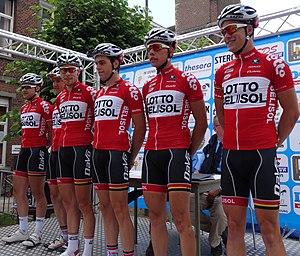
Reportage photographique réalisé le mercredi 25 juin à l'occasion du départ et de l'arrivée de l'Internationale Wielertrofee Jong Maar Moedig 2014 à Oetingen (Gooik), Belgique.
La 30ᵉ édition de l'Internationale Wielertrofee Jong Maar Moedig a eu lieu le 25 juin 2014, le même jour que Halle-Ingooigem. La course fait partie du calendrier UCI Europe Tour 2014 en catégorie 1.2. Sur un circuit constitué de plusieurs boucles autour d'Oetingen, Gijs Van Hoecke a terminé le parcours de 170 km en 4 h 5 min 31 s. Il est suivi deux secondes plus tard par Loïc Vliegen, arrivé également second trois jours plus tôt à la Flèche ardennaise, et trente-deux secondes plus tard par Jelle Wallays. C'est la troisième année de suite qu'un coureur de Topsport Vlaanderen-Baloise remporte la course, et la deuxième année de suite que l'équipe place deux de ses coureurs sur le podium. Gijs Van Hoecke remporte également le prix du meilleur grimpeur. Sur les 173 coureurs qui ont pris le départ, seuls 86 franchissent la ligne d'arrivée.